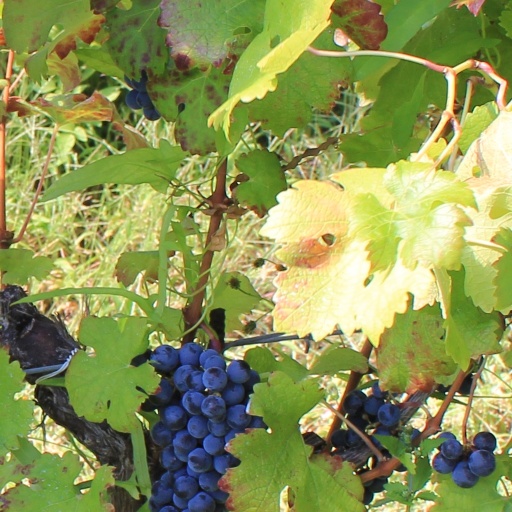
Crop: grape